Karoly Grosz (illustrator)

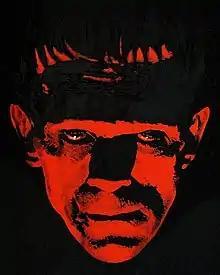

Karoly Grosz (March 9, 1897 – May 14, 1952) was a Hungarian–American illustrator of Classical Hollywood–era film posters. As art director at Universal Pictures for the bulk of the 1930s, Grosz oversaw the company's advertising campaigns and contributed hundreds of his own illustrations. He is especially recognized for his dramatic, colorful posters for classic horror films. Grosz's best-known posters advertised early Universal Classic Monsters films such as "Dracula" (1931), "Frankenstein" (1931), "The Mummy" (1932), "The Invisible Man" (1933), and "Bride of Frankenstein" (1935). Beyond the horror genre, his other notable designs include posters for the epic war film "All Quiet on the Western Front" (1930) and the screwball comedy "My Man Godfrey" (1936).